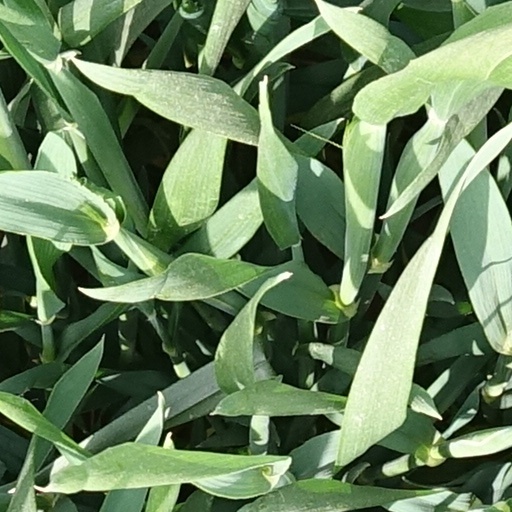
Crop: wheat